Eclogue 8

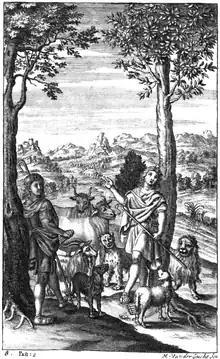
Engraving for Dryden's "Virgil", 1709

Eclogue 8 ("Ecloga" VIII; "Bucolica" VIII), also titled "Pharmaceutria" ('The Sorceress'), is a pastoral poem by the Latin poet Virgil, one of his book of ten Eclogues. After an introduction, containing an address to an unnamed dedicatee, there follow two love songs of equal length sung by two herdsmen, Damon and Alphesiboeus. One is the song of a love-sick young man, whose girlfriend Nysa is marrying another man, Mopsus. The second is the song of a woman who, with the help of her servant Amaryllis, is performing a magic rite to try to entice her beloved Daphnis back from the city.